Saint Mercurius

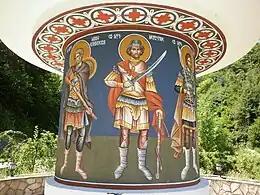
Fresco depicting St. Mercurius Abu-Sifin (center), Sase Monastery, Bratunac, Bosnia

A few years later, the Catholicos of Armenia and the Chief bishop of the Armenian Apostolic Church, visited Egypt and met with the Patriarch of Alexandria, the leader of the Coptic Orthodox Church. The latter asked him if Egypt could have part of the relics of Saint Mercurius to be placed in the church that bears his name in Egypt. On 9 Paoni (16 June), part of the blessed relics of Saint Mercurius were transferred to Egypt.